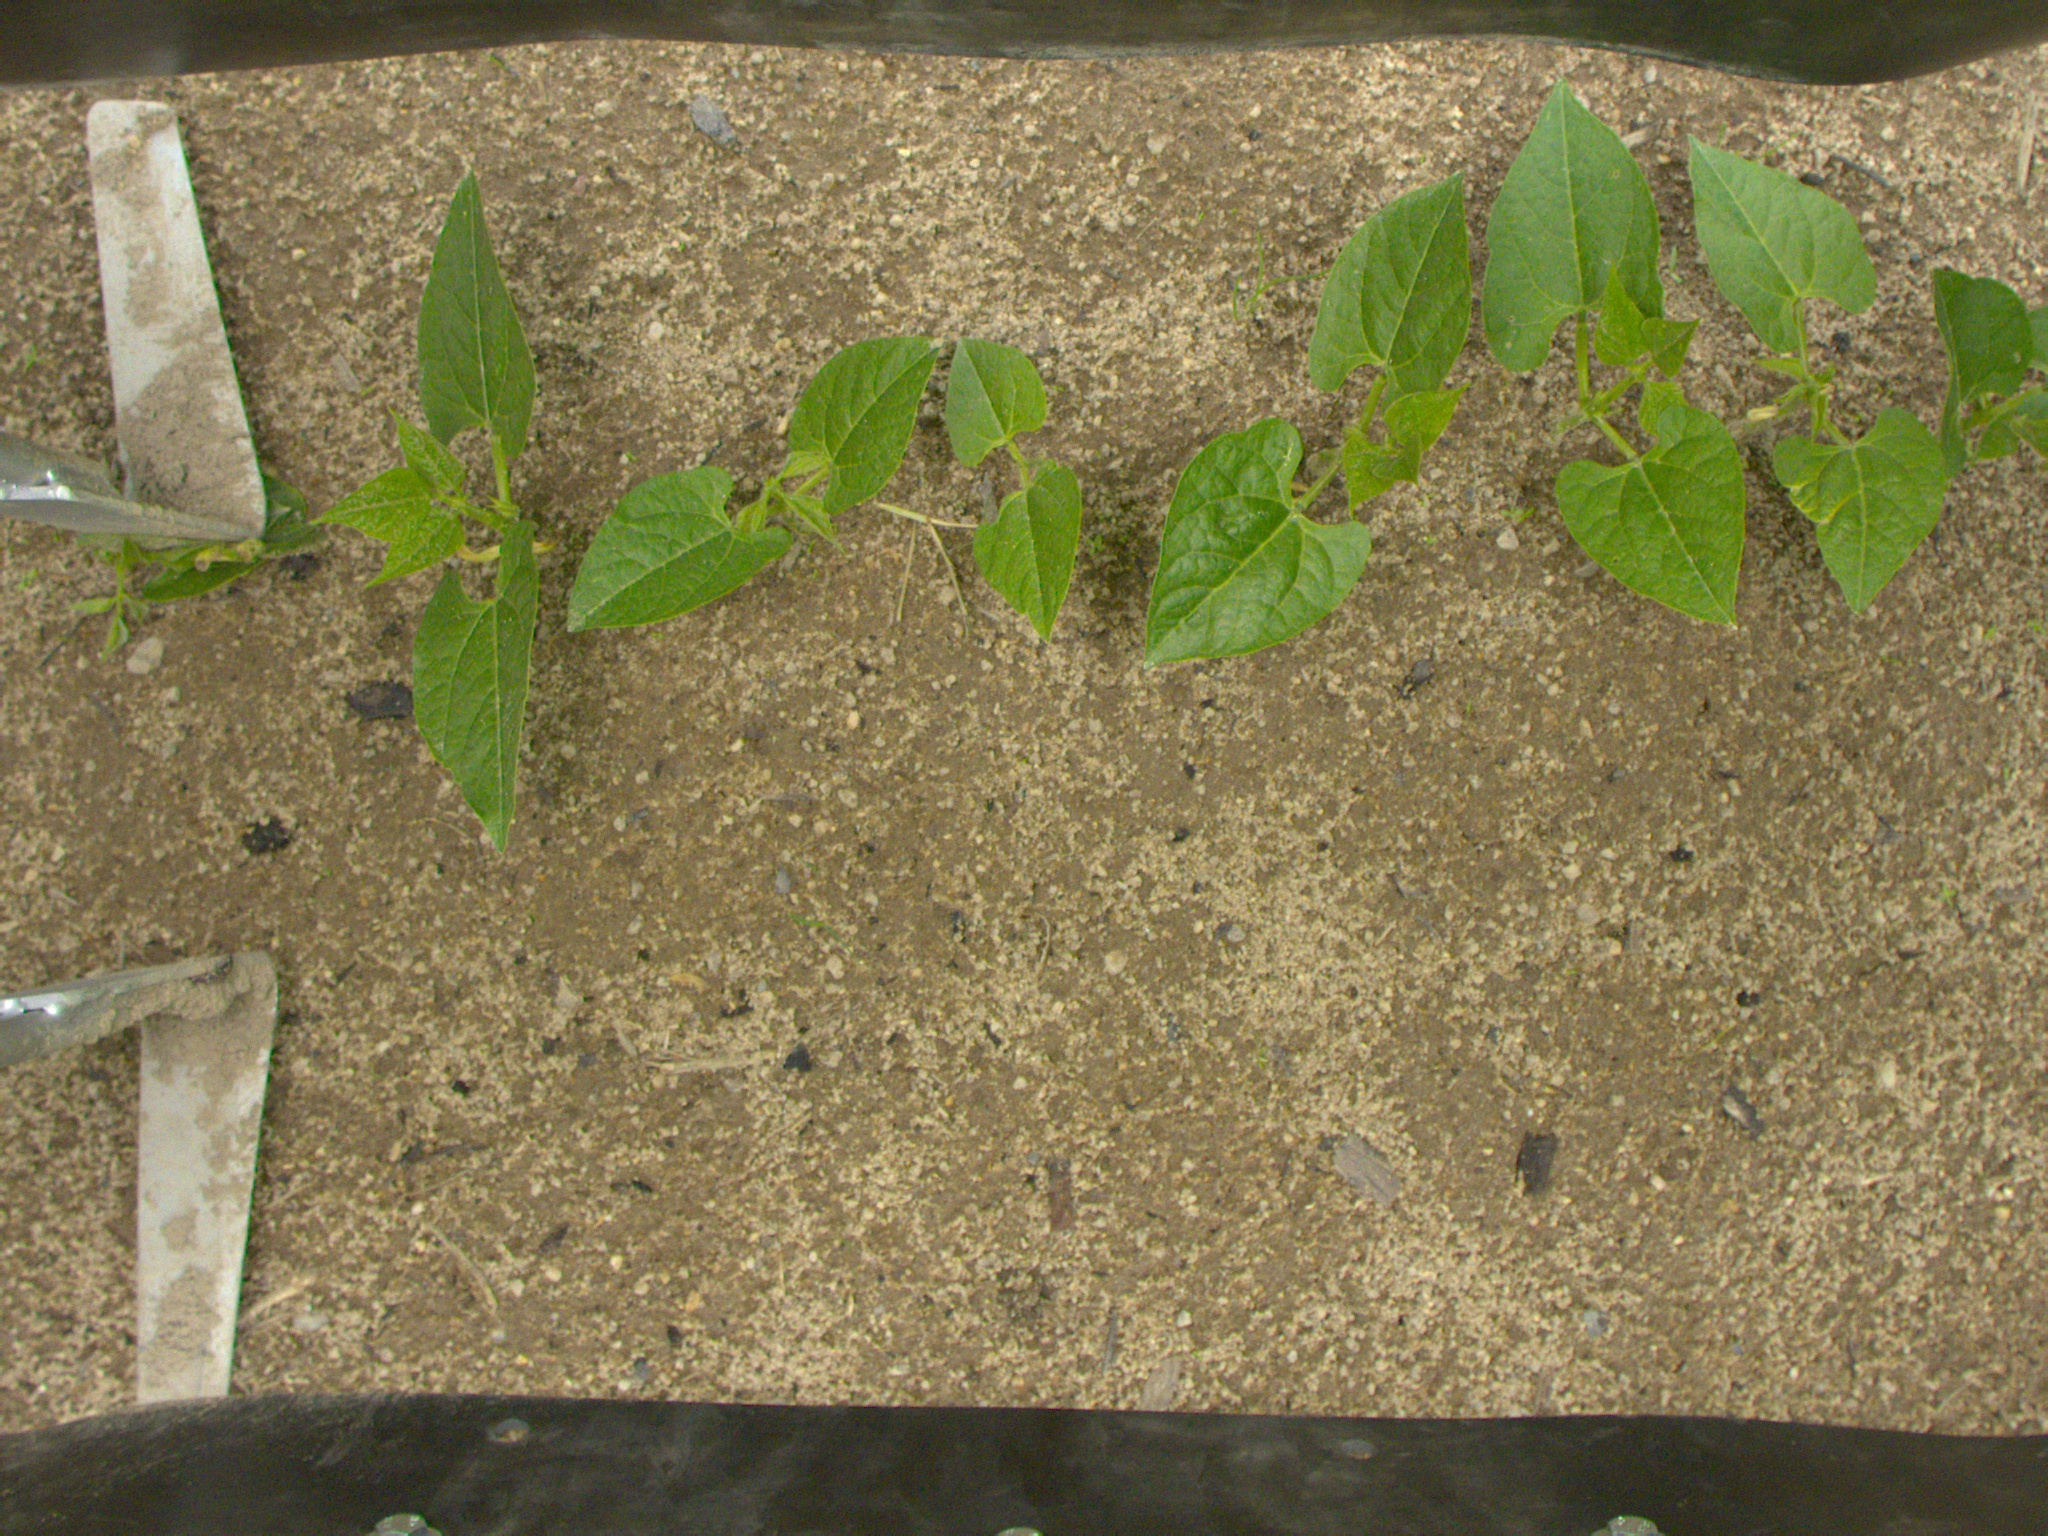
Crop: bean
Objects: bean, bean, bean, bean, bean, bean, stem_bean, stem_bean, stem_bean, stem_bean, stem_bean, stem_bean, bean, bean